Over (cricket)

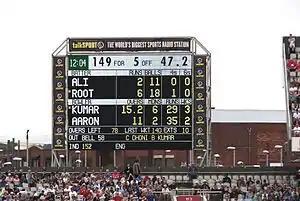
Scoreboard showing the number of overs and maiden overs bowled by two bowlers.

In cricket, an over consists of six legal deliveries bowled from one end of a cricket pitch to the player batting at the other end, almost always by a single bowler.